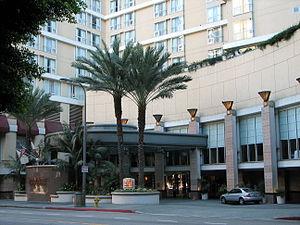
Omni Hotel, Los Angeles, Californie, États-Unis